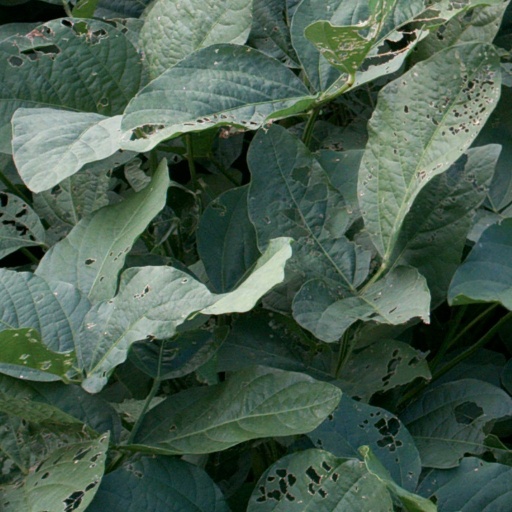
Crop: soybean